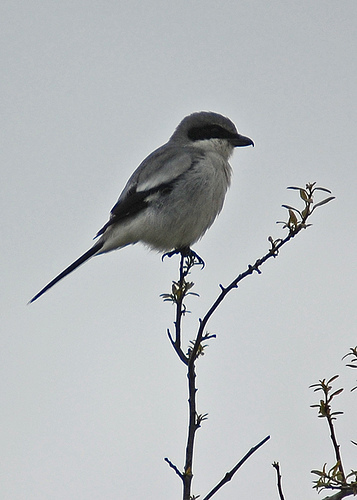
the bird has black rectrices, gray crown and nape, and white throat breast and belly.
bird has long tail feather and and black feather across of the face
this small bird has a white breast and flank, a black bill, and a grey head.
this bird has a white belly, grey back, black wing, black eye and a grey head.
this tiny bird has long outer retrices, a white breast, and a shorter bill.
a white and gray bird with a short pointed beak.
this bird has wings that are grey and has a white belly
this bird has wings that are grey and black and has a white bellygray bird on top with black eye patch, black beak, black wing tips, and black tail with lighter gray on the belly.
this small bird has a white body with gray winds, black eyebrows, and black wingspans and tail.
Species: Loggerhead Shrike